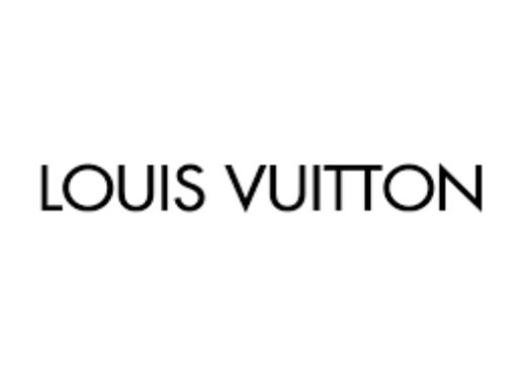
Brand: louis vuitton-1
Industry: Clothes